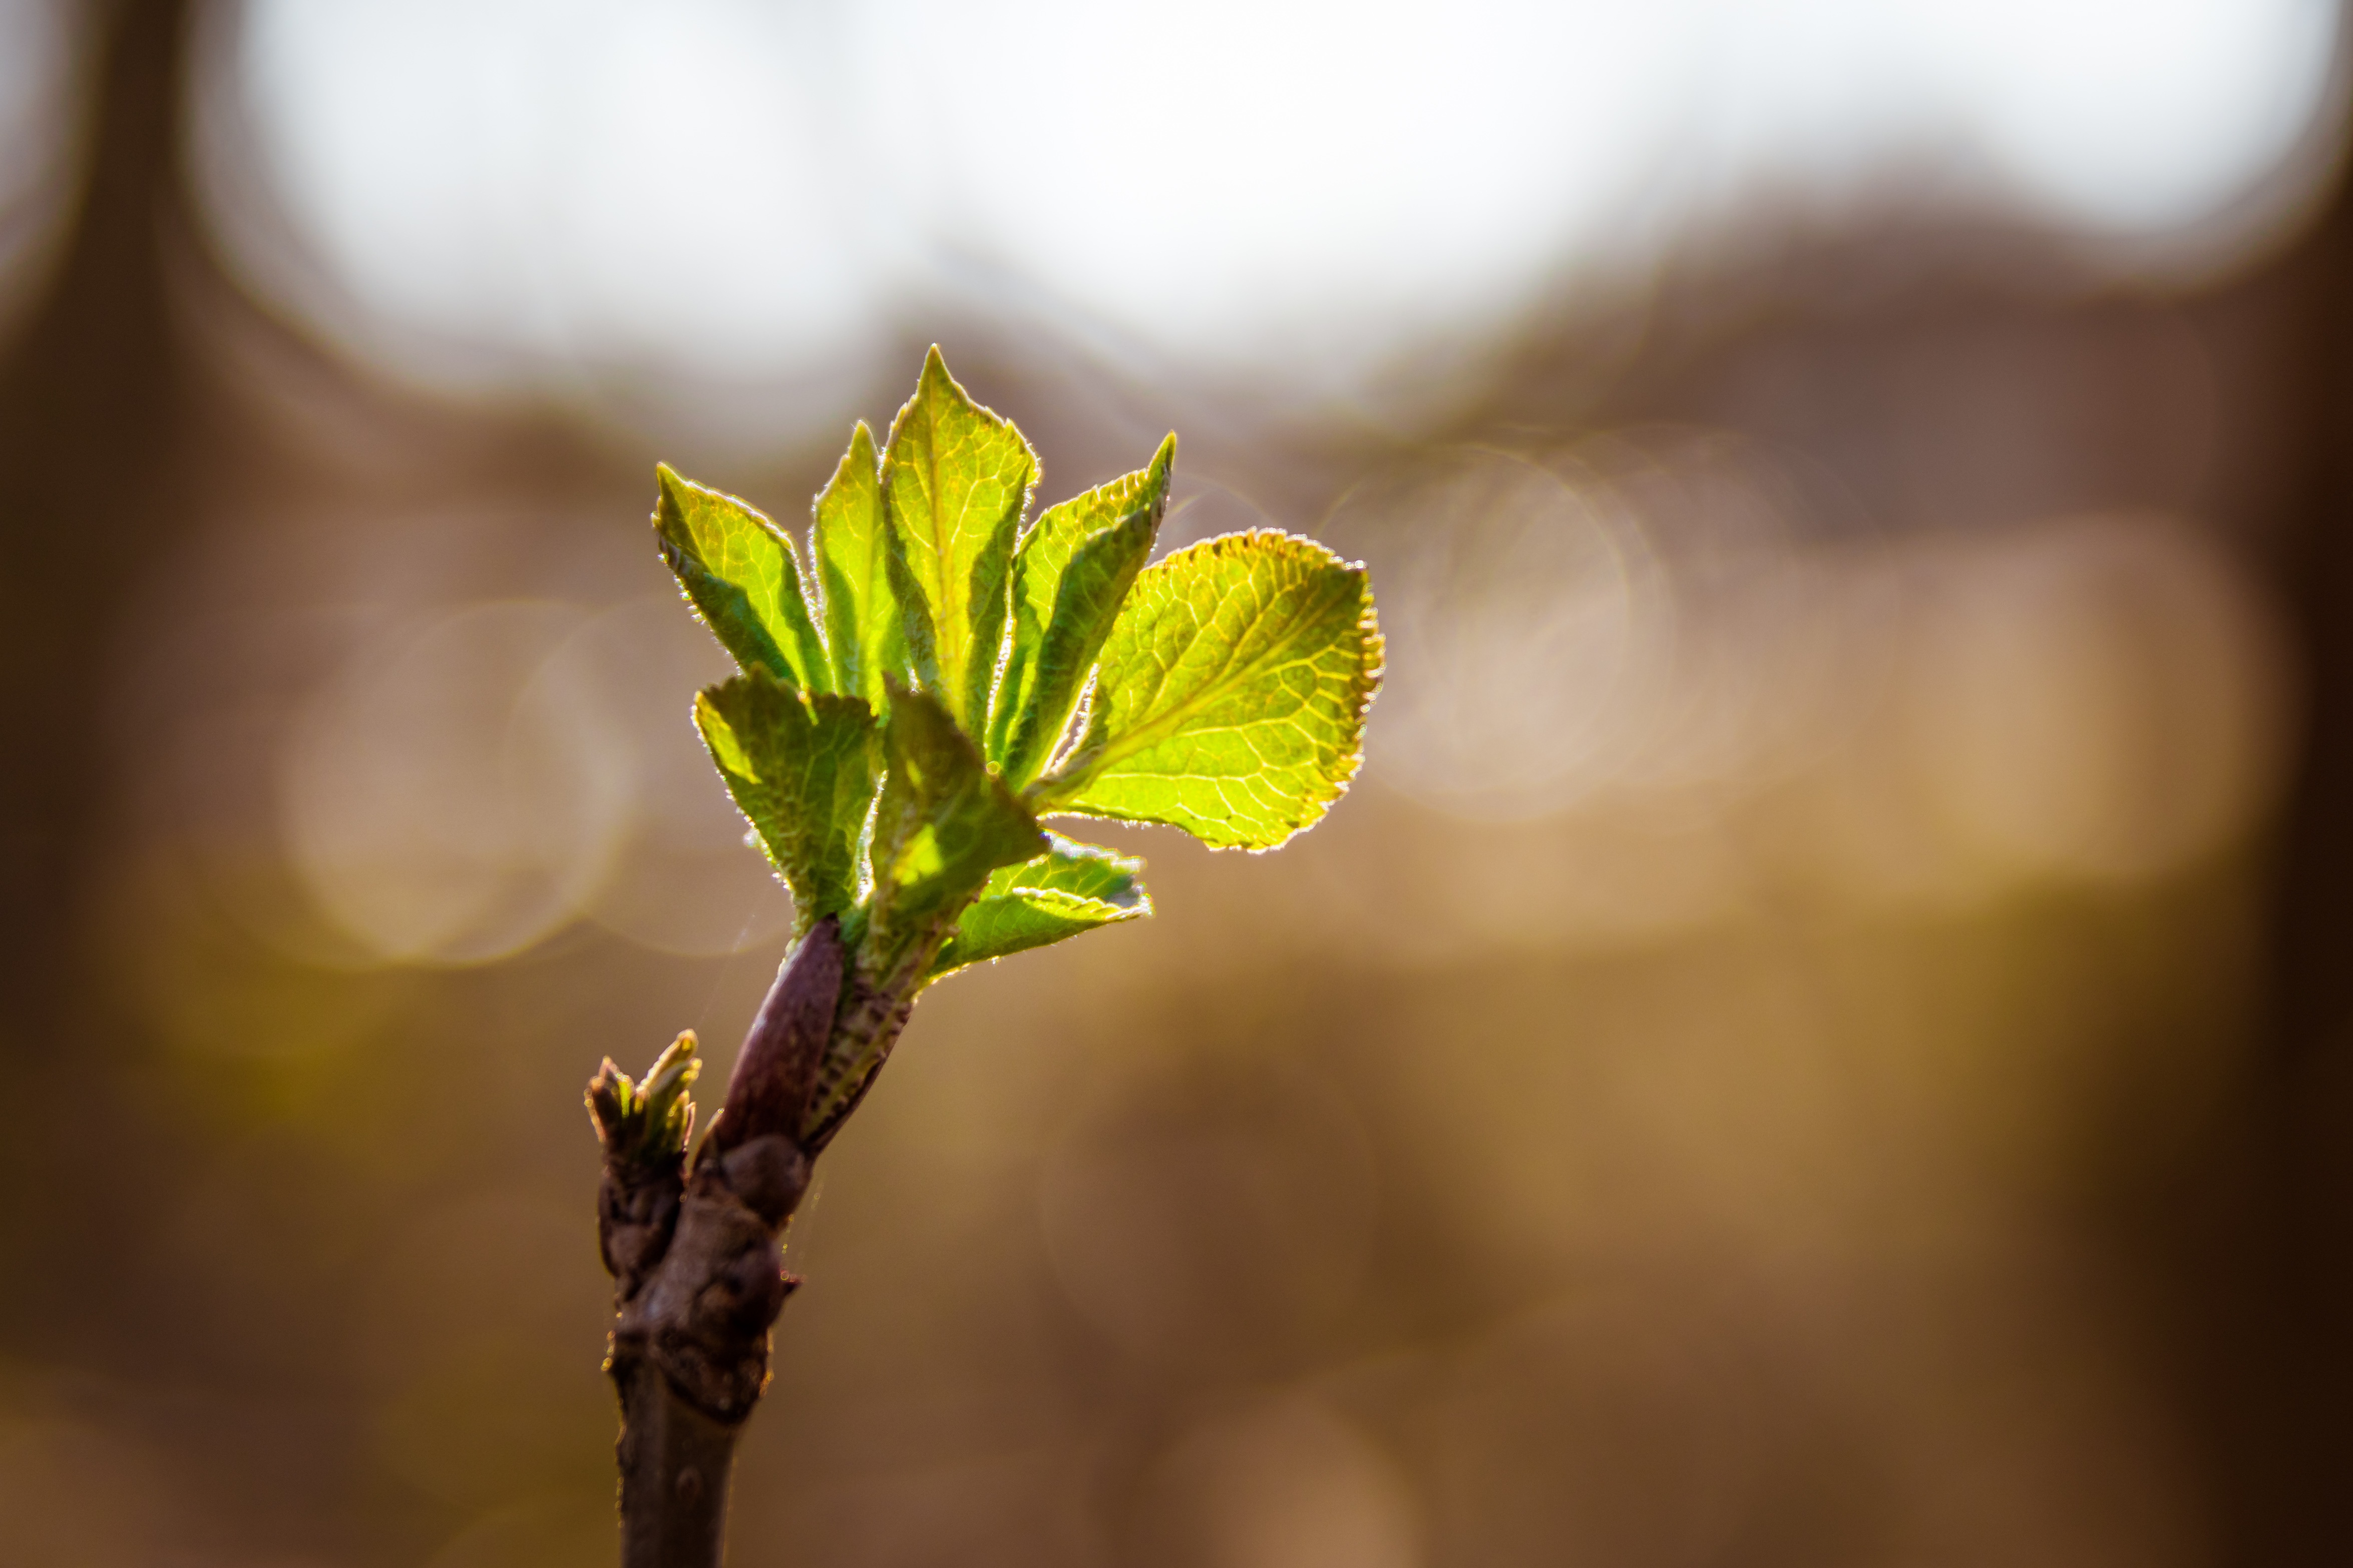
tree, nature, branch, blossom, plant, photography, sunlight, leaf, flower, spring, green, autumn, brown, botany, yellow, flora, wildflower, close up, leaves, bud, shoots, macro photography, flowering plant, plant stem, woody plant